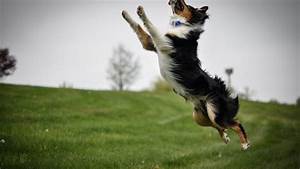
Label: cane